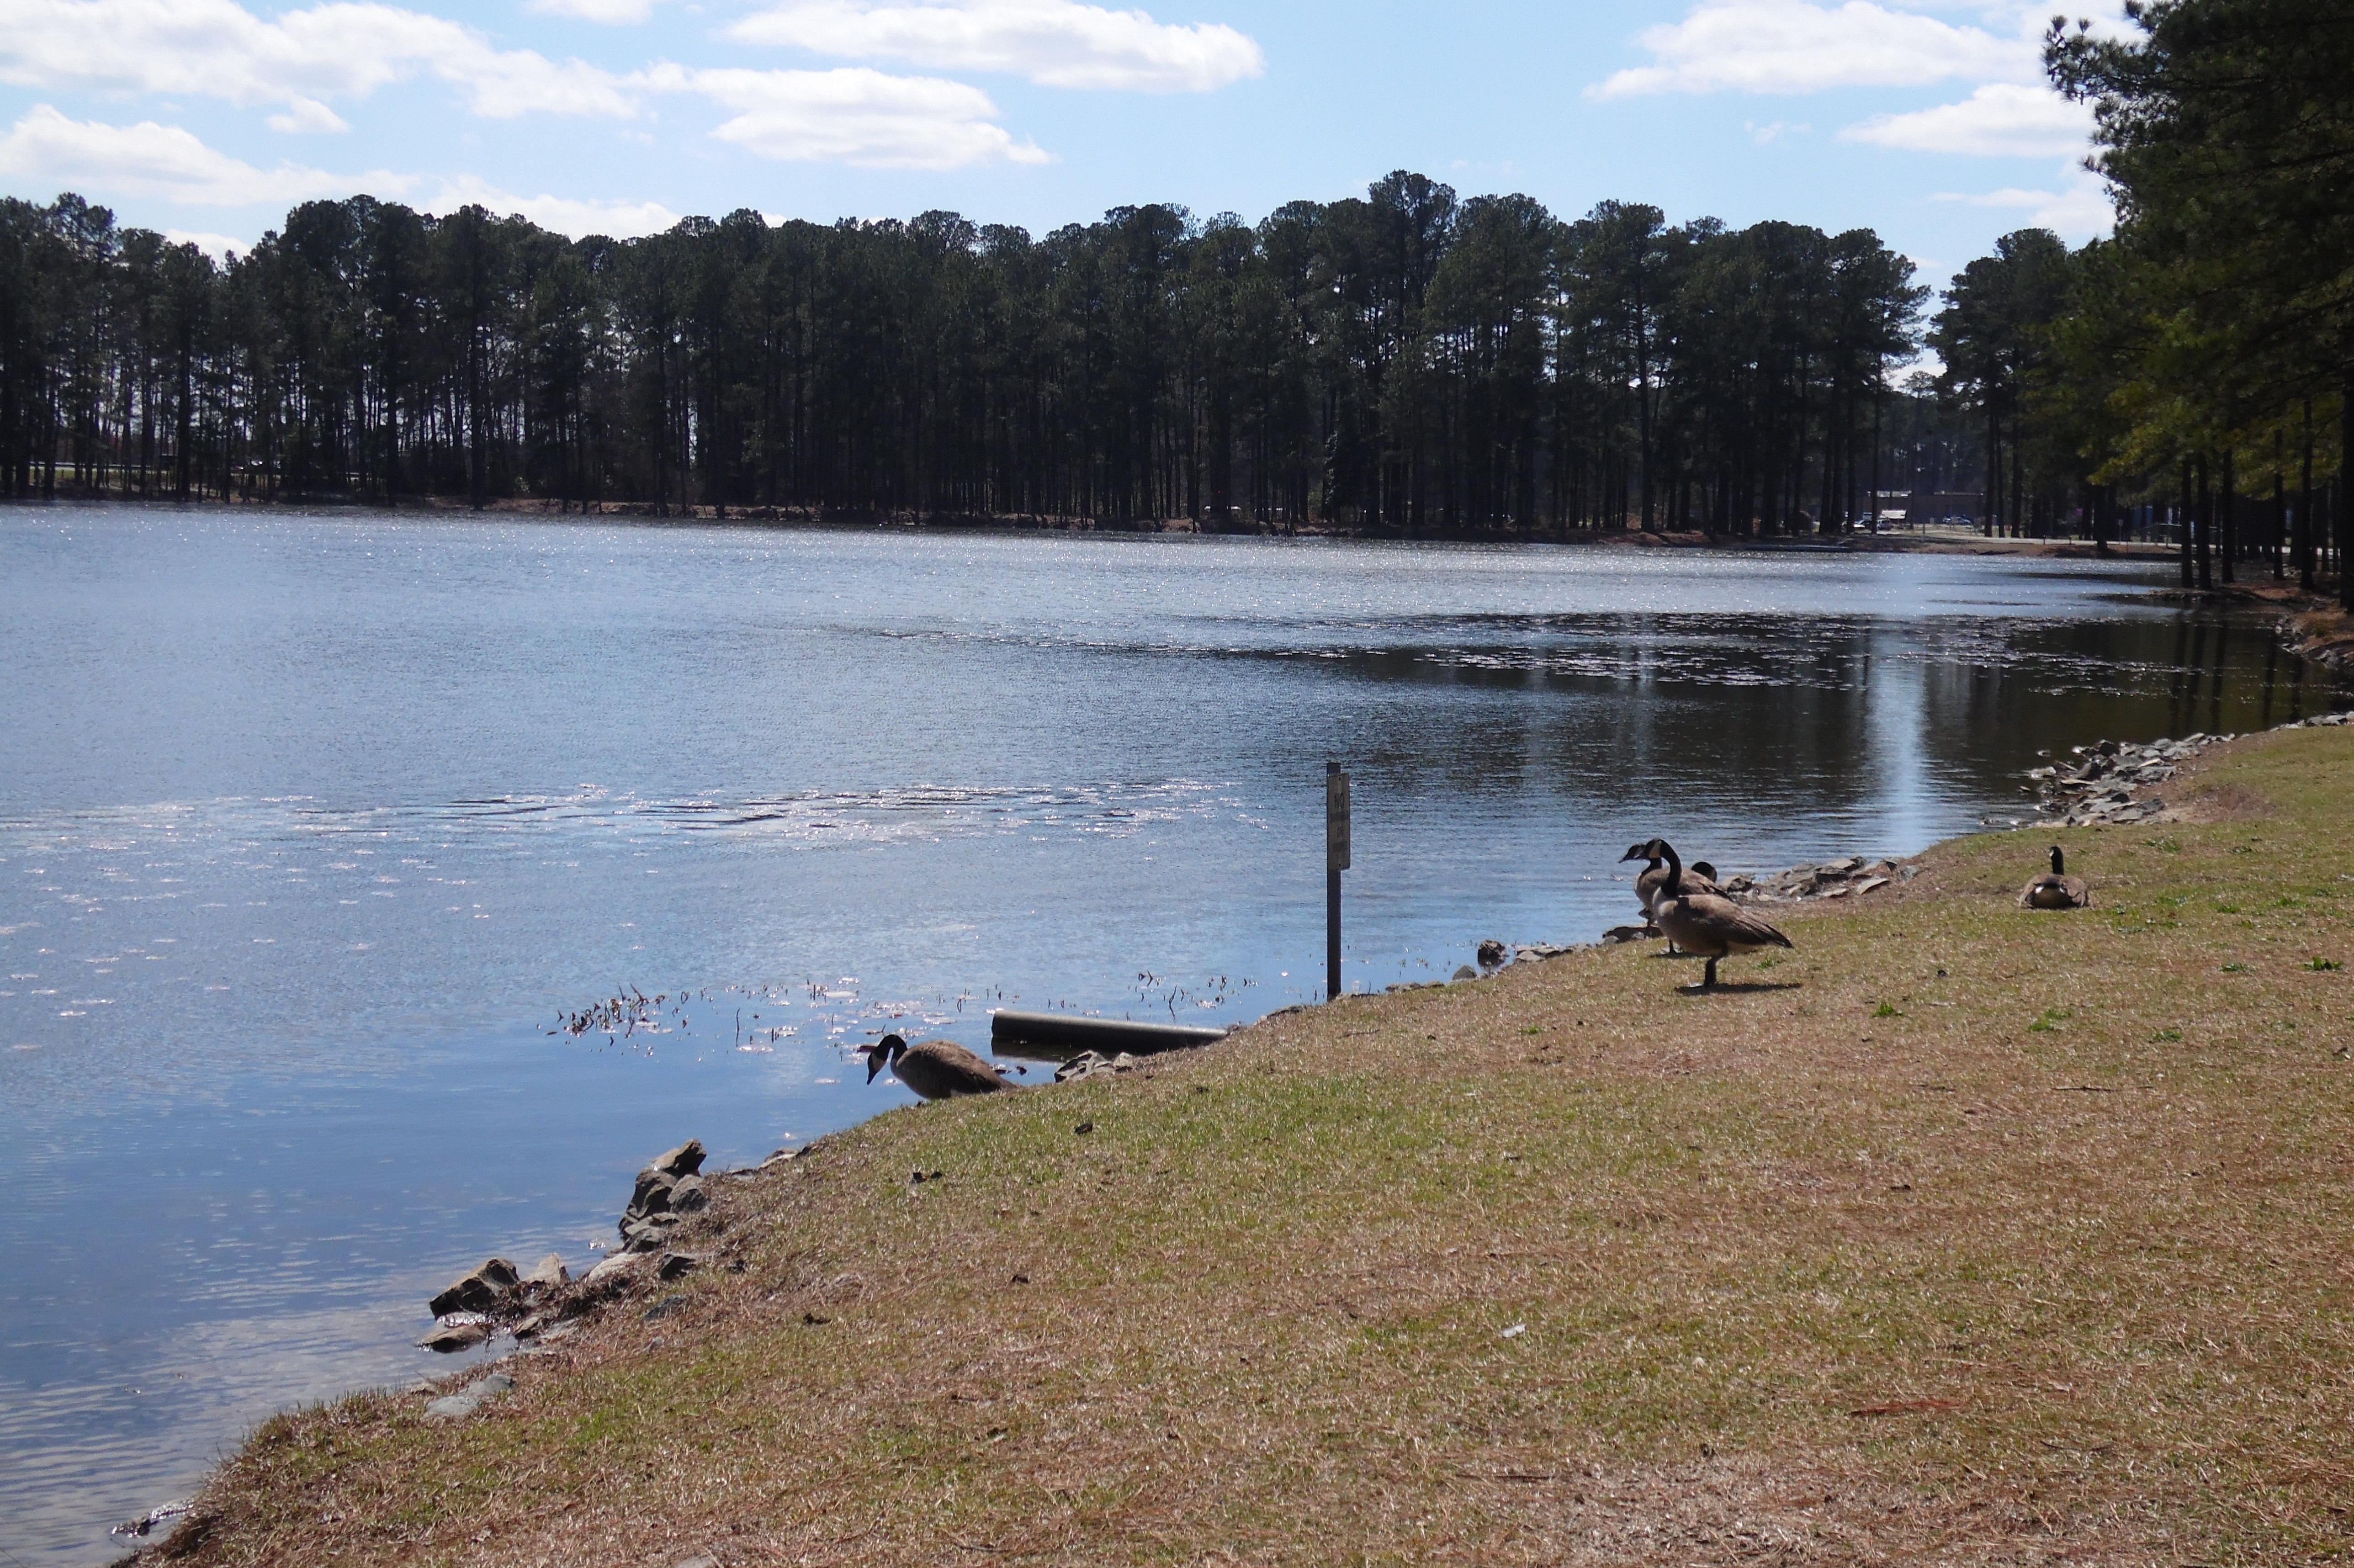
landscape, tree, water, nature, forest, outdoor, marsh, wilderness, sky, shore, lake, view, river, summer, pond, environment, spring, green, reflection, tranquil, scenic, peaceful, park, scenery, serene, blue, reservoir, body of water, relaxing, sunny, geese, wetland, scene, loch